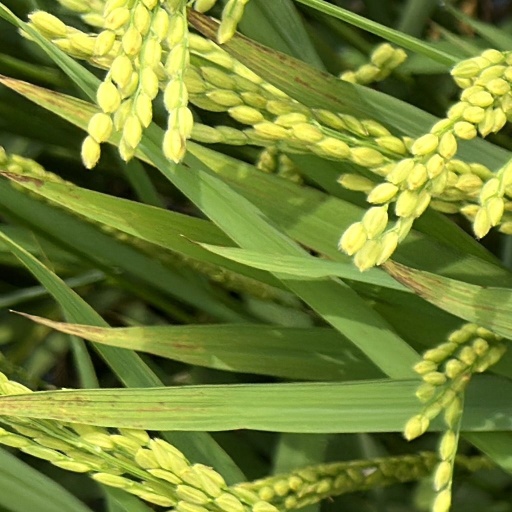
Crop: rice